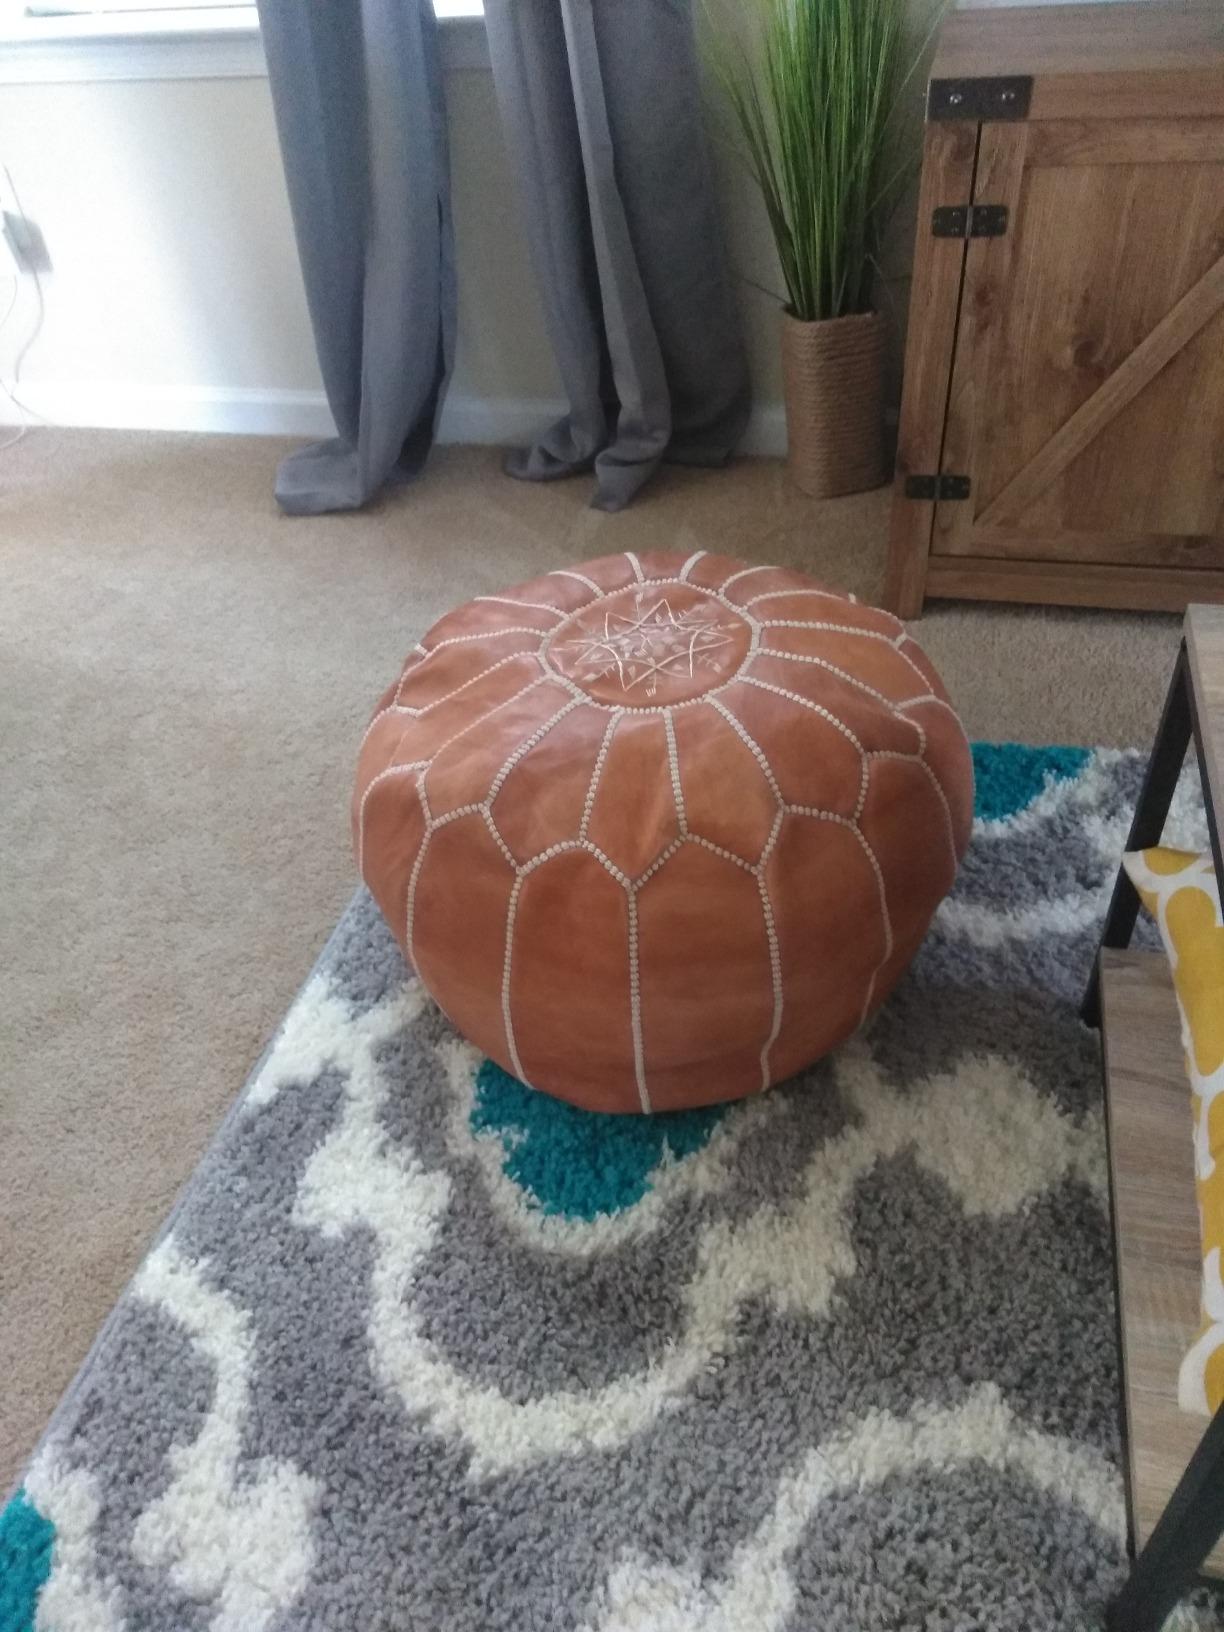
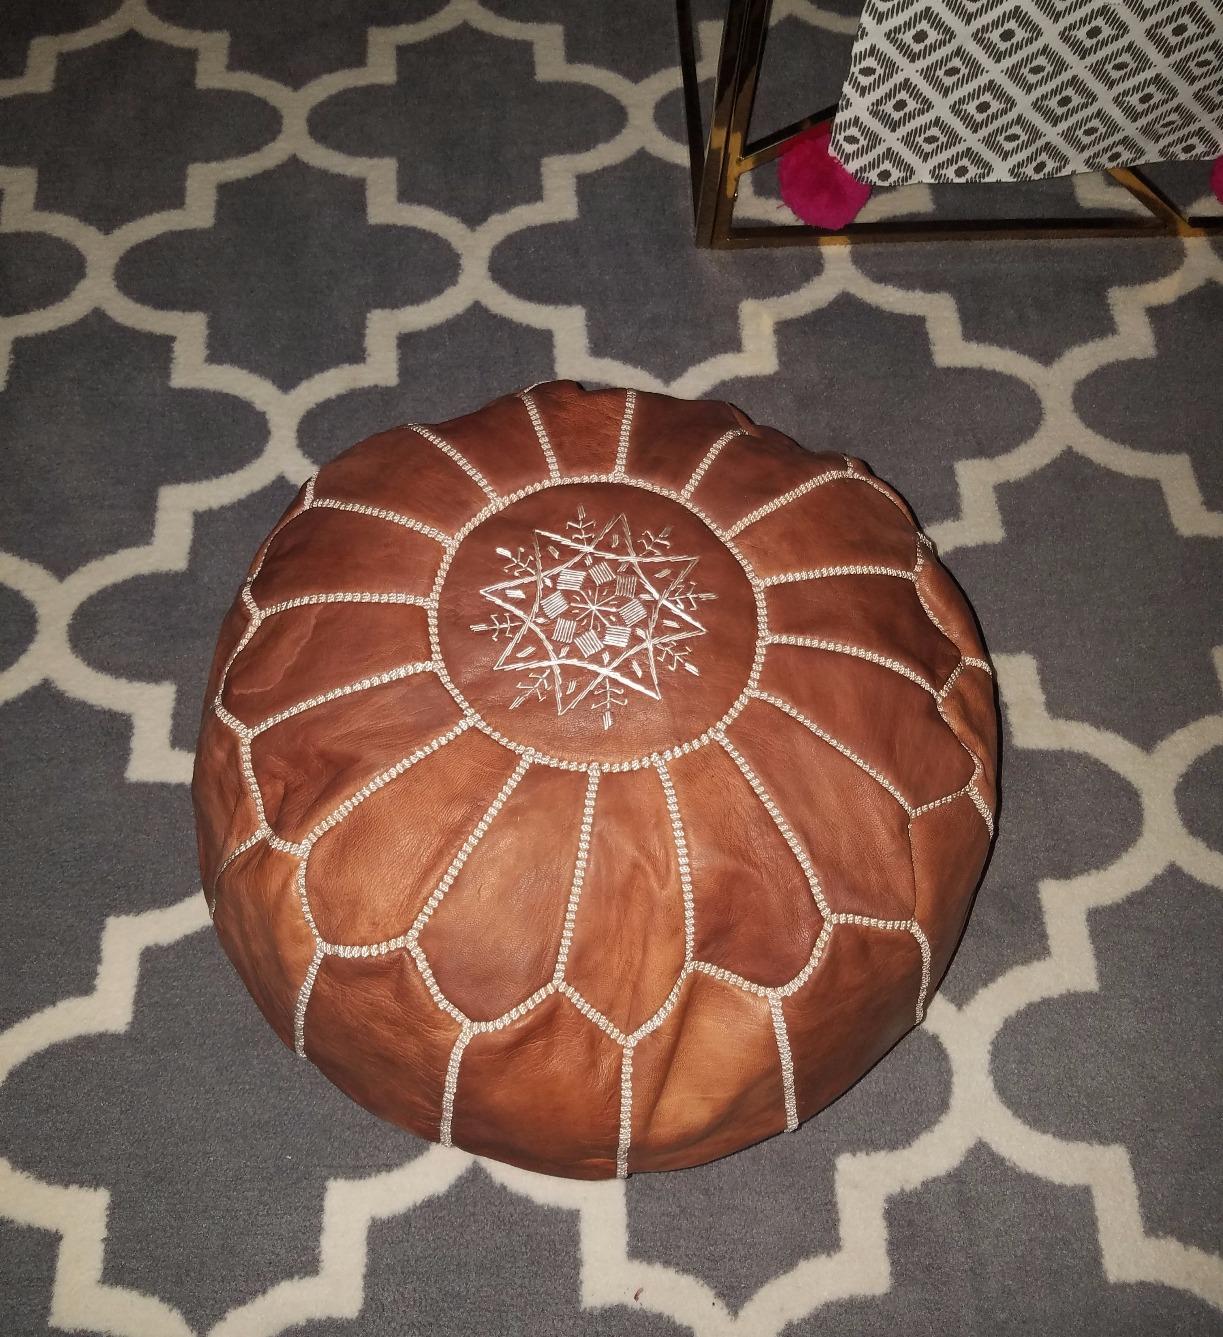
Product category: stool
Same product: yes